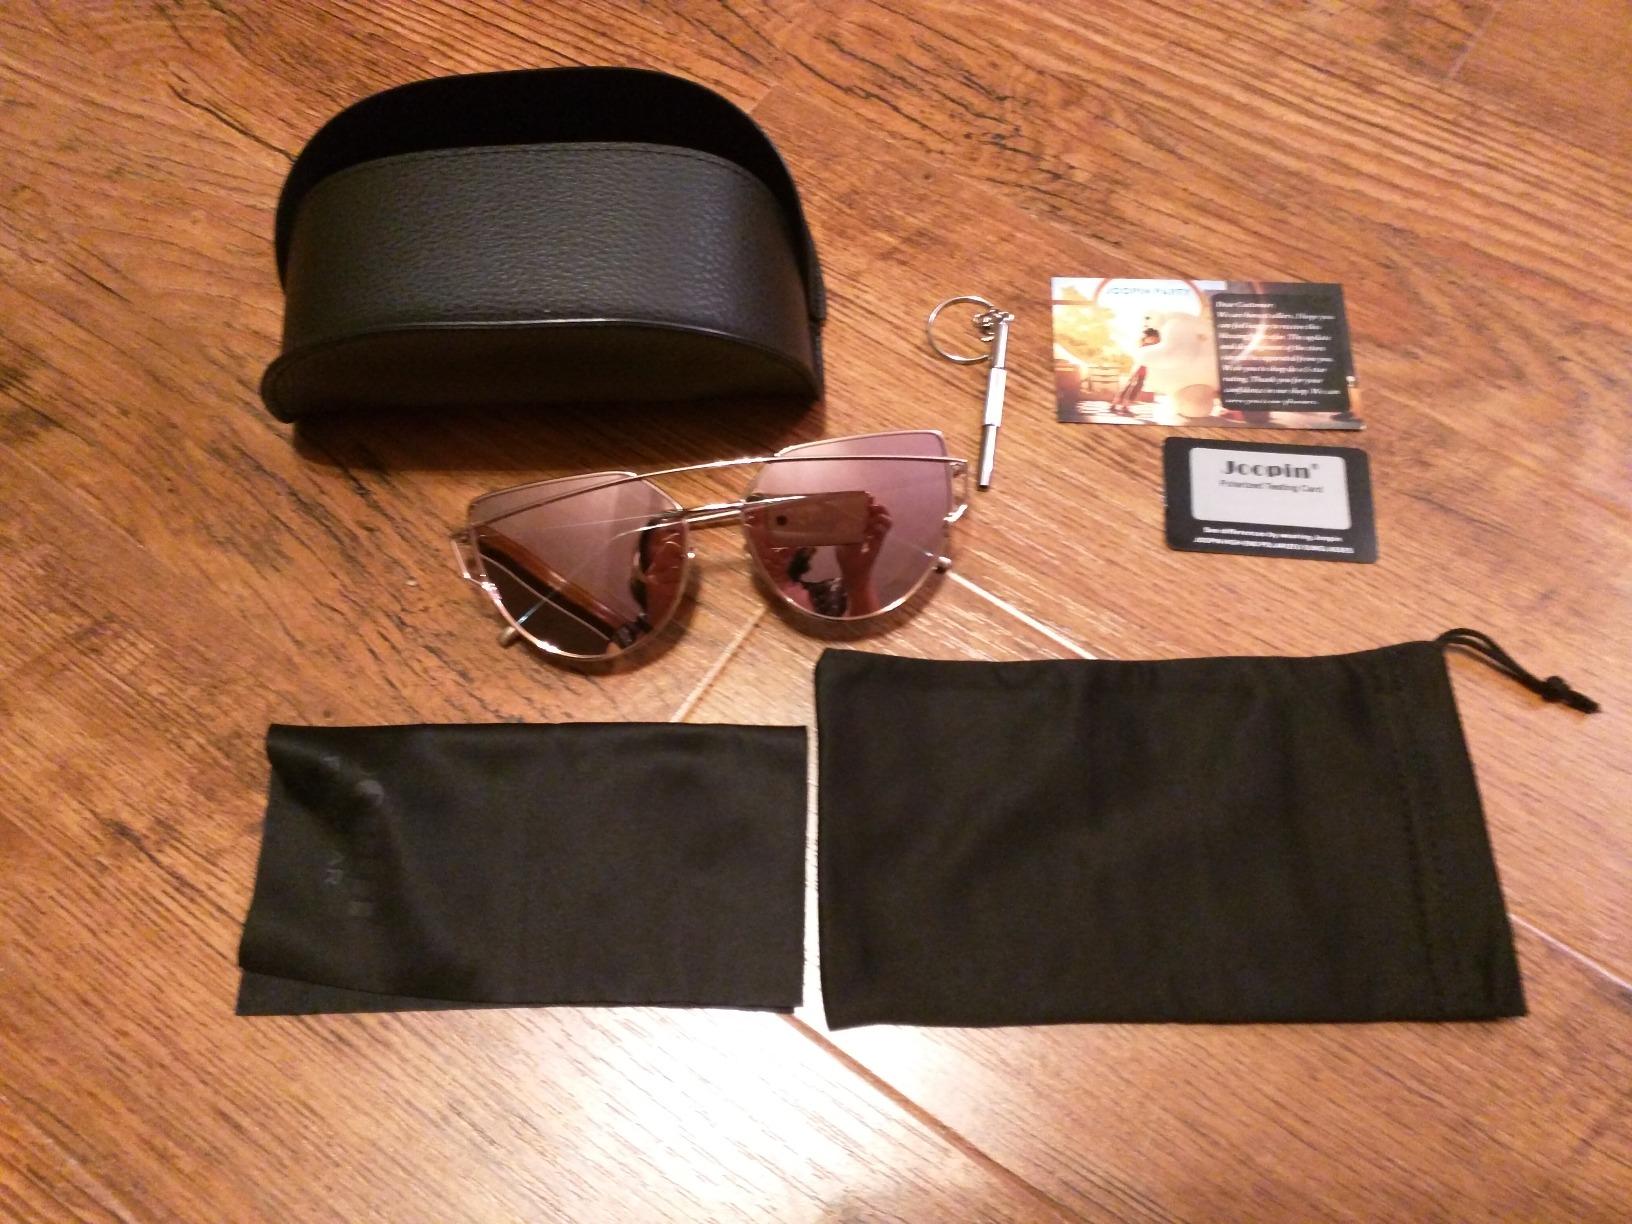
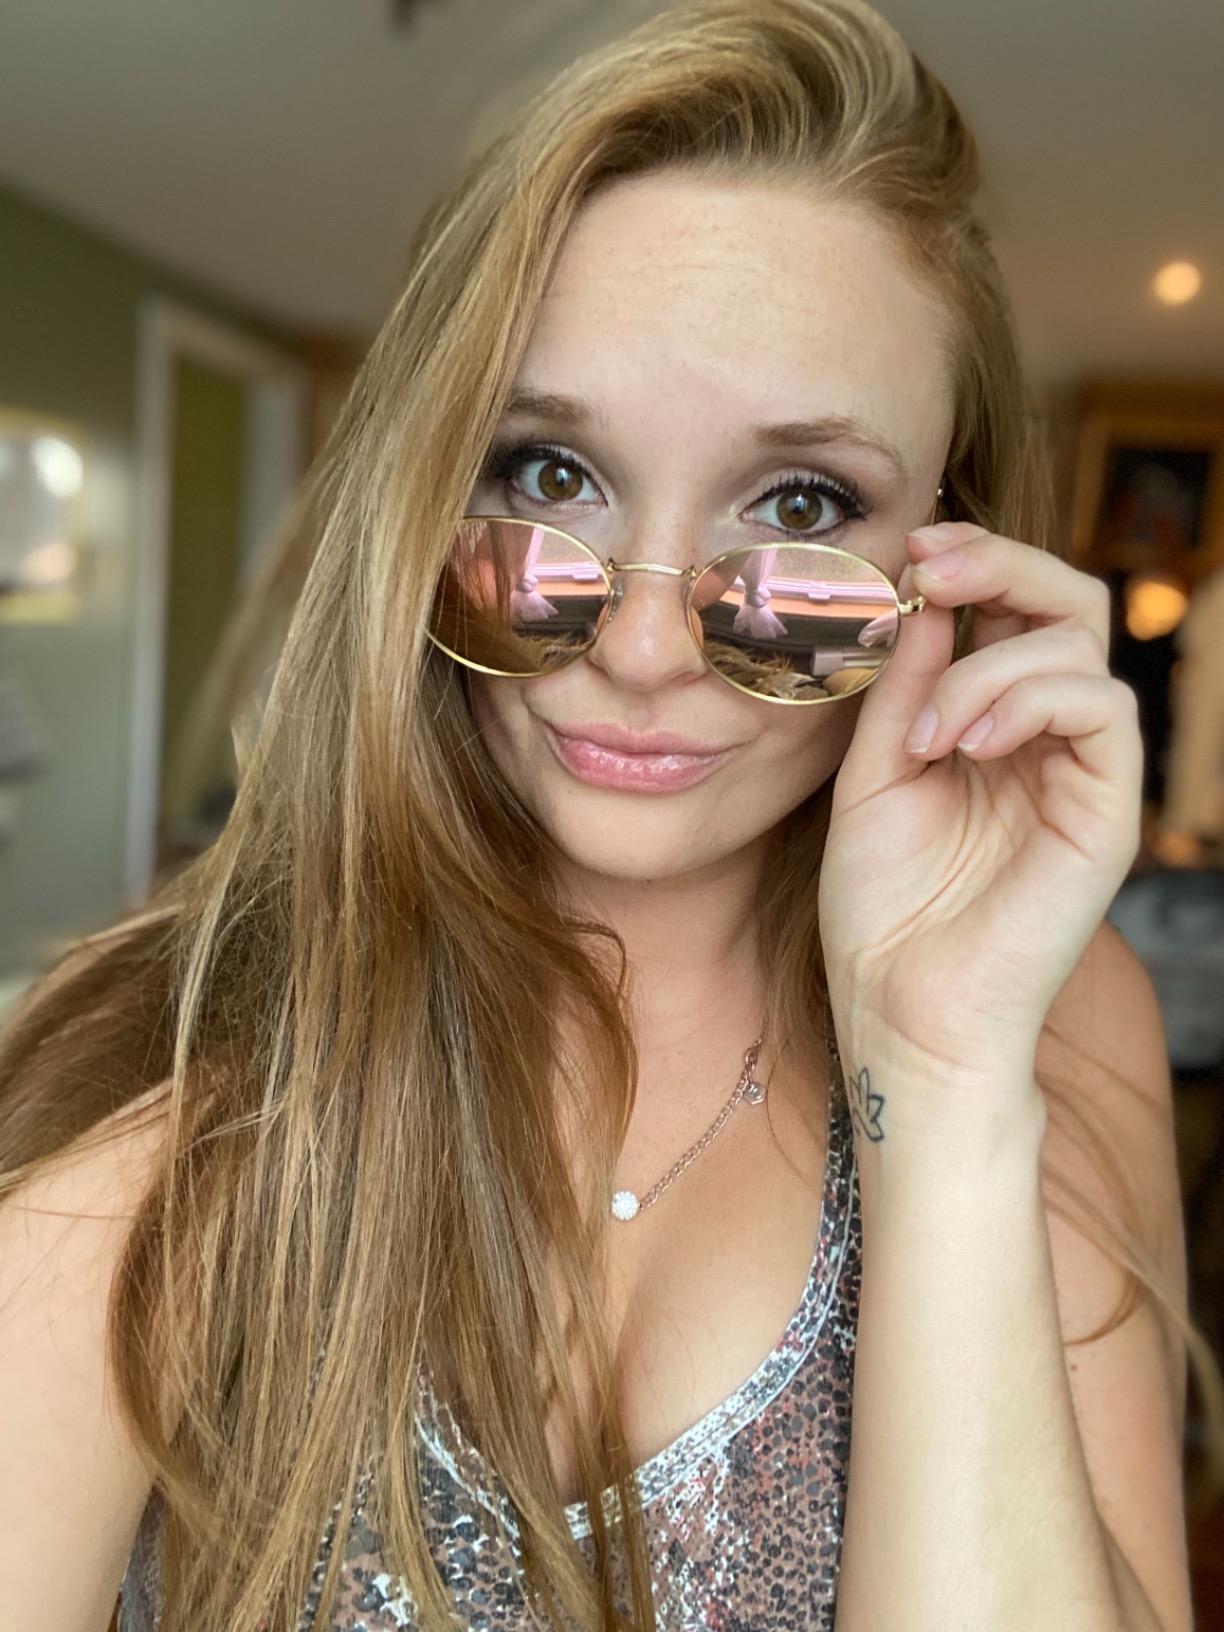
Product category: accessories_sunglasses
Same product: no